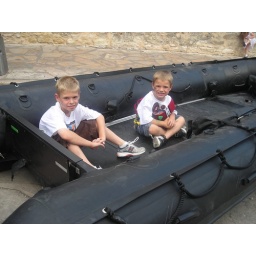
bets seat in the house